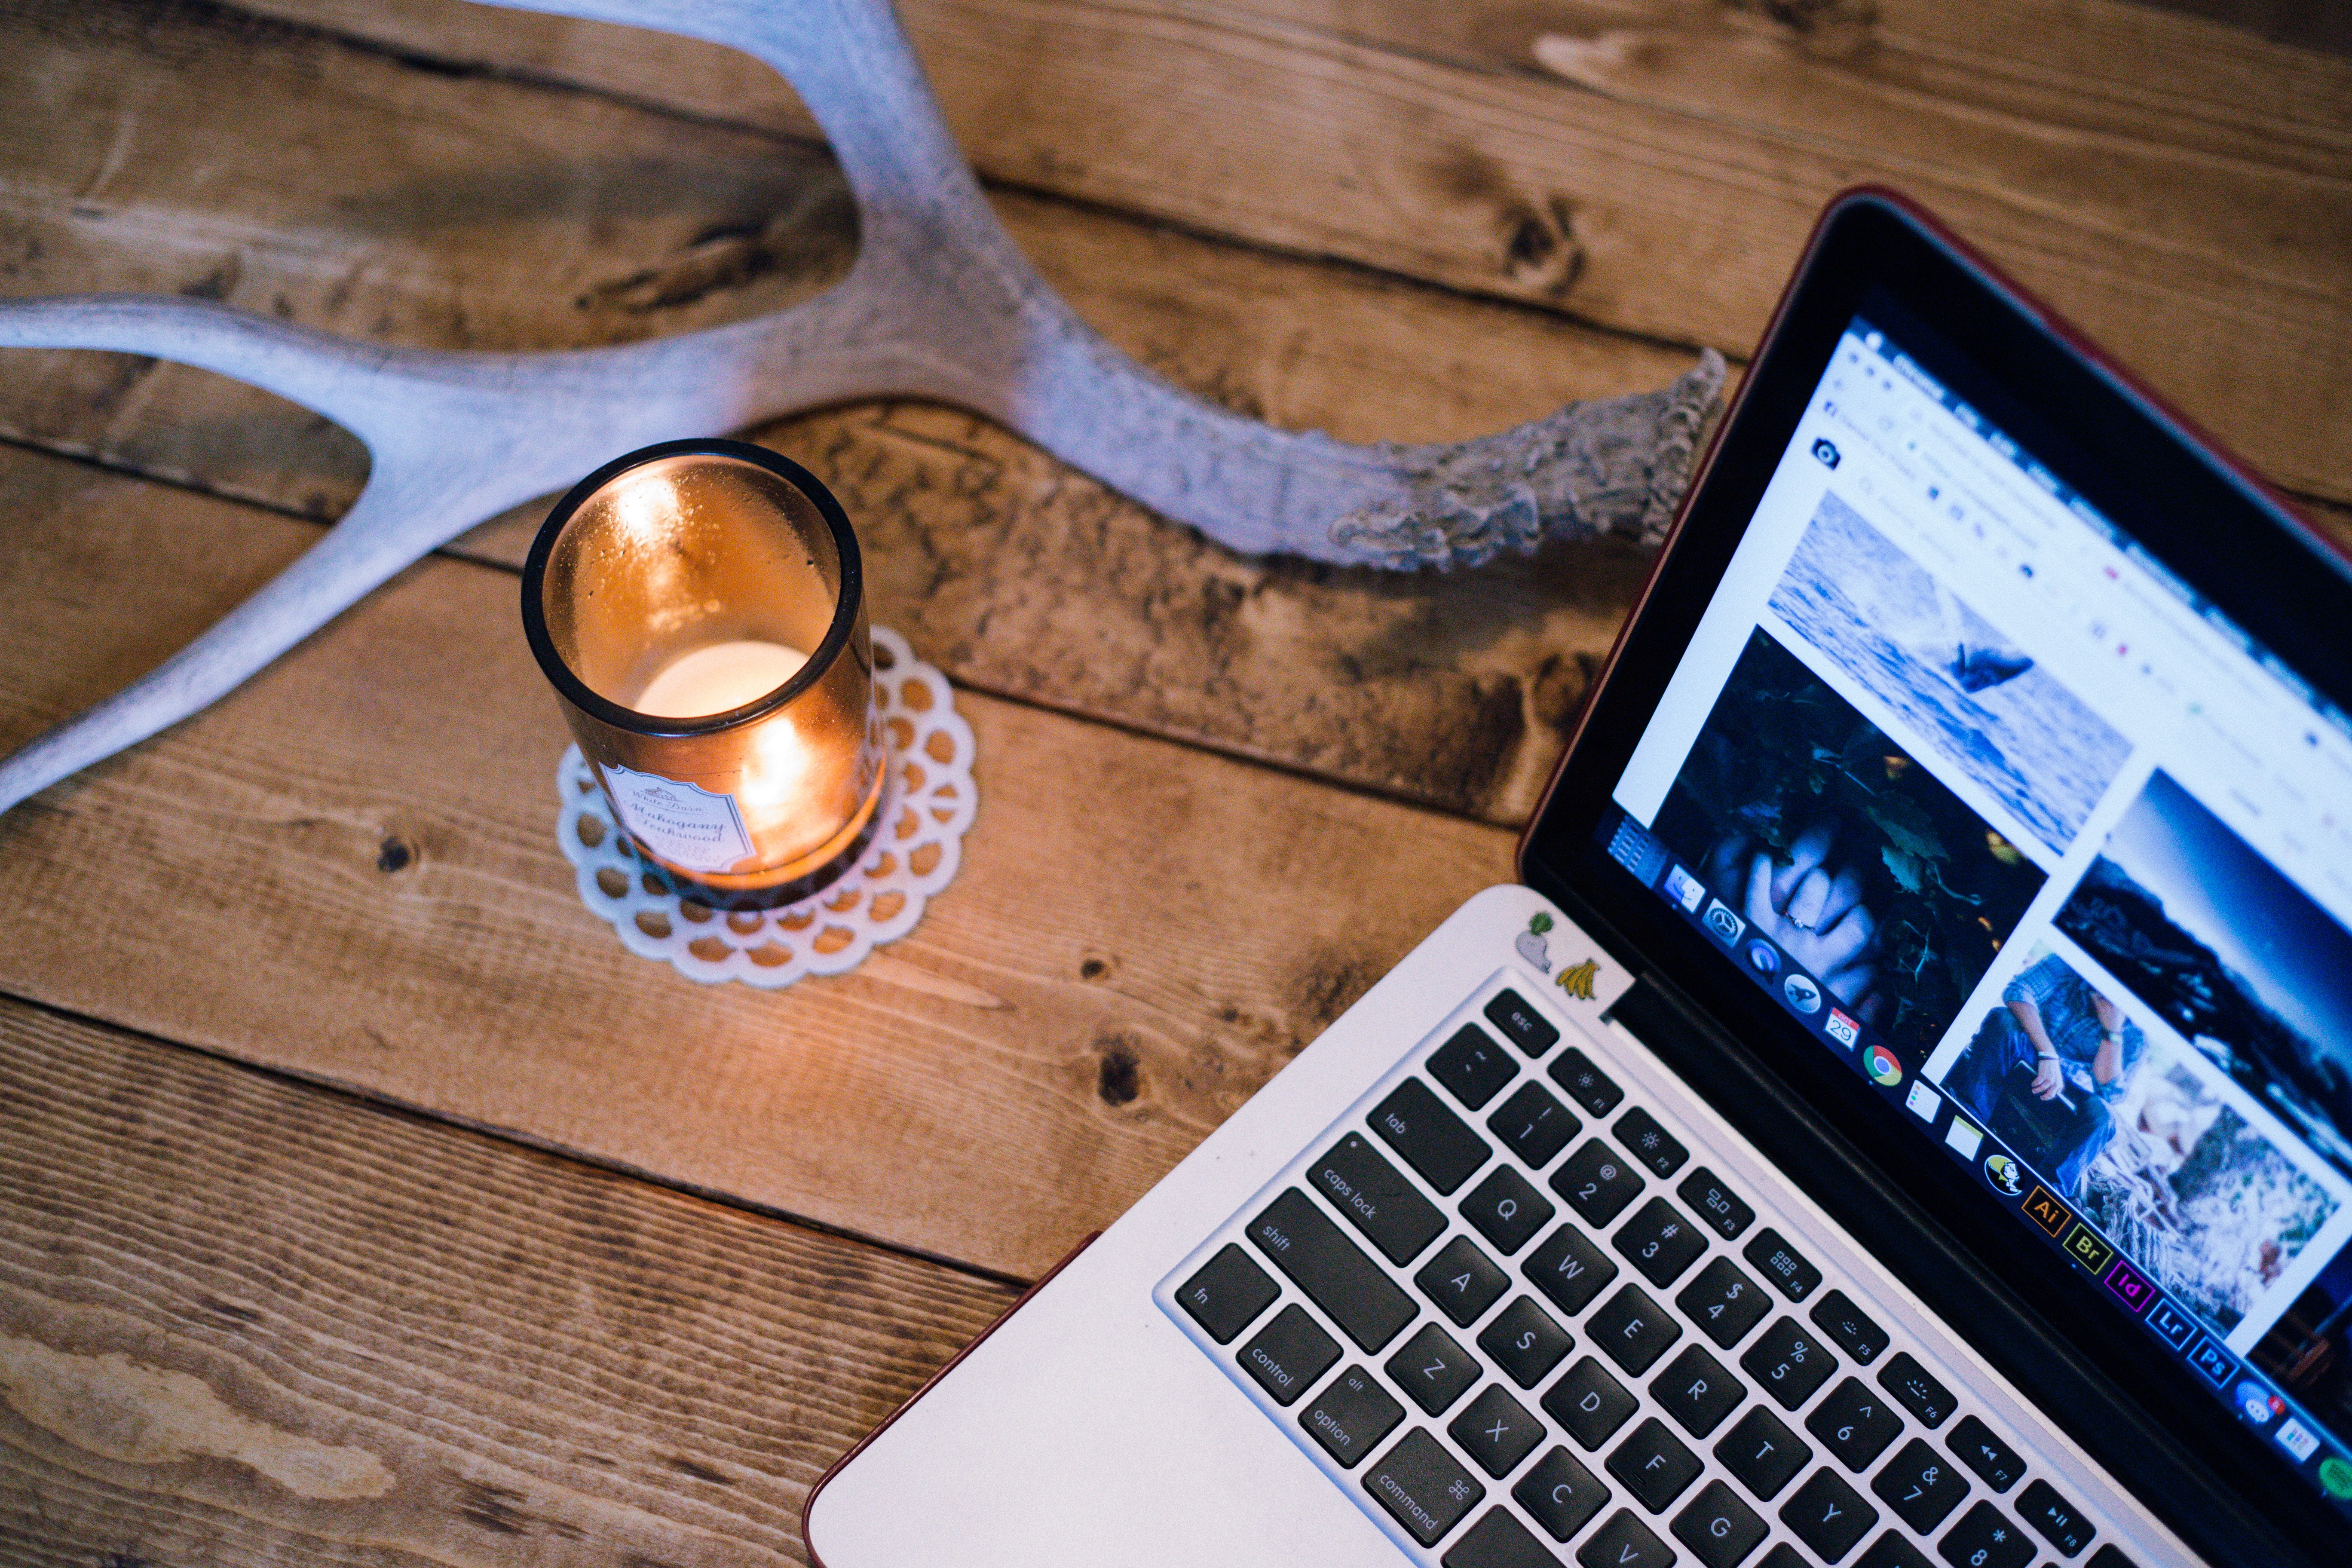
laptop, computer, screen, table, wood, color, blue, candle, antler, design